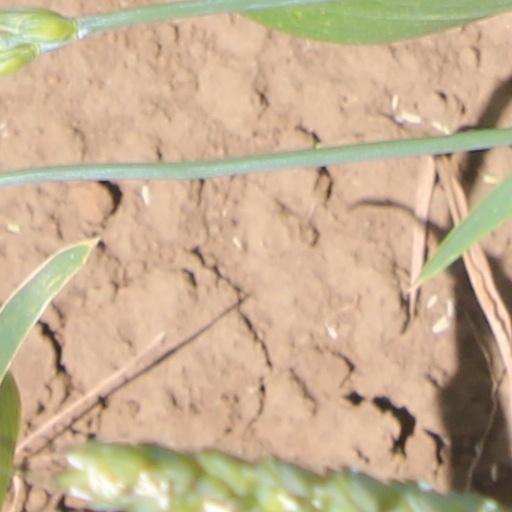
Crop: wheat